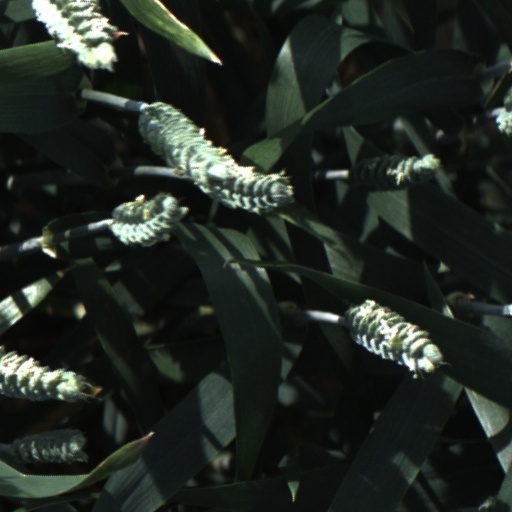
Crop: wheat